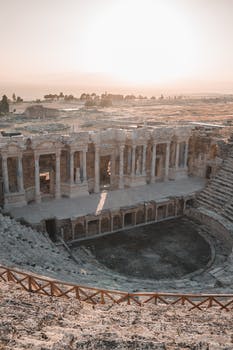
Label: No Watermark